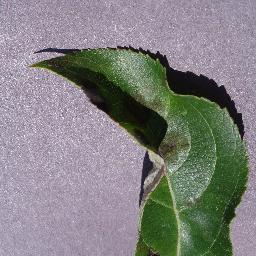
Label: Apple___Apple_scab